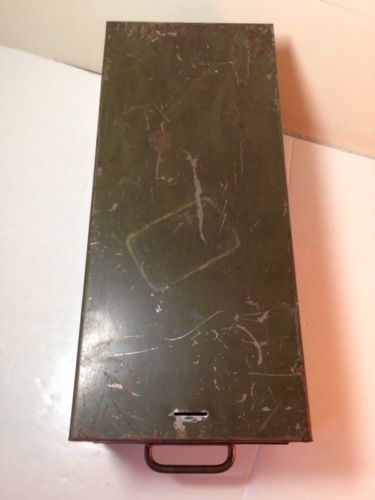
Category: cabinet